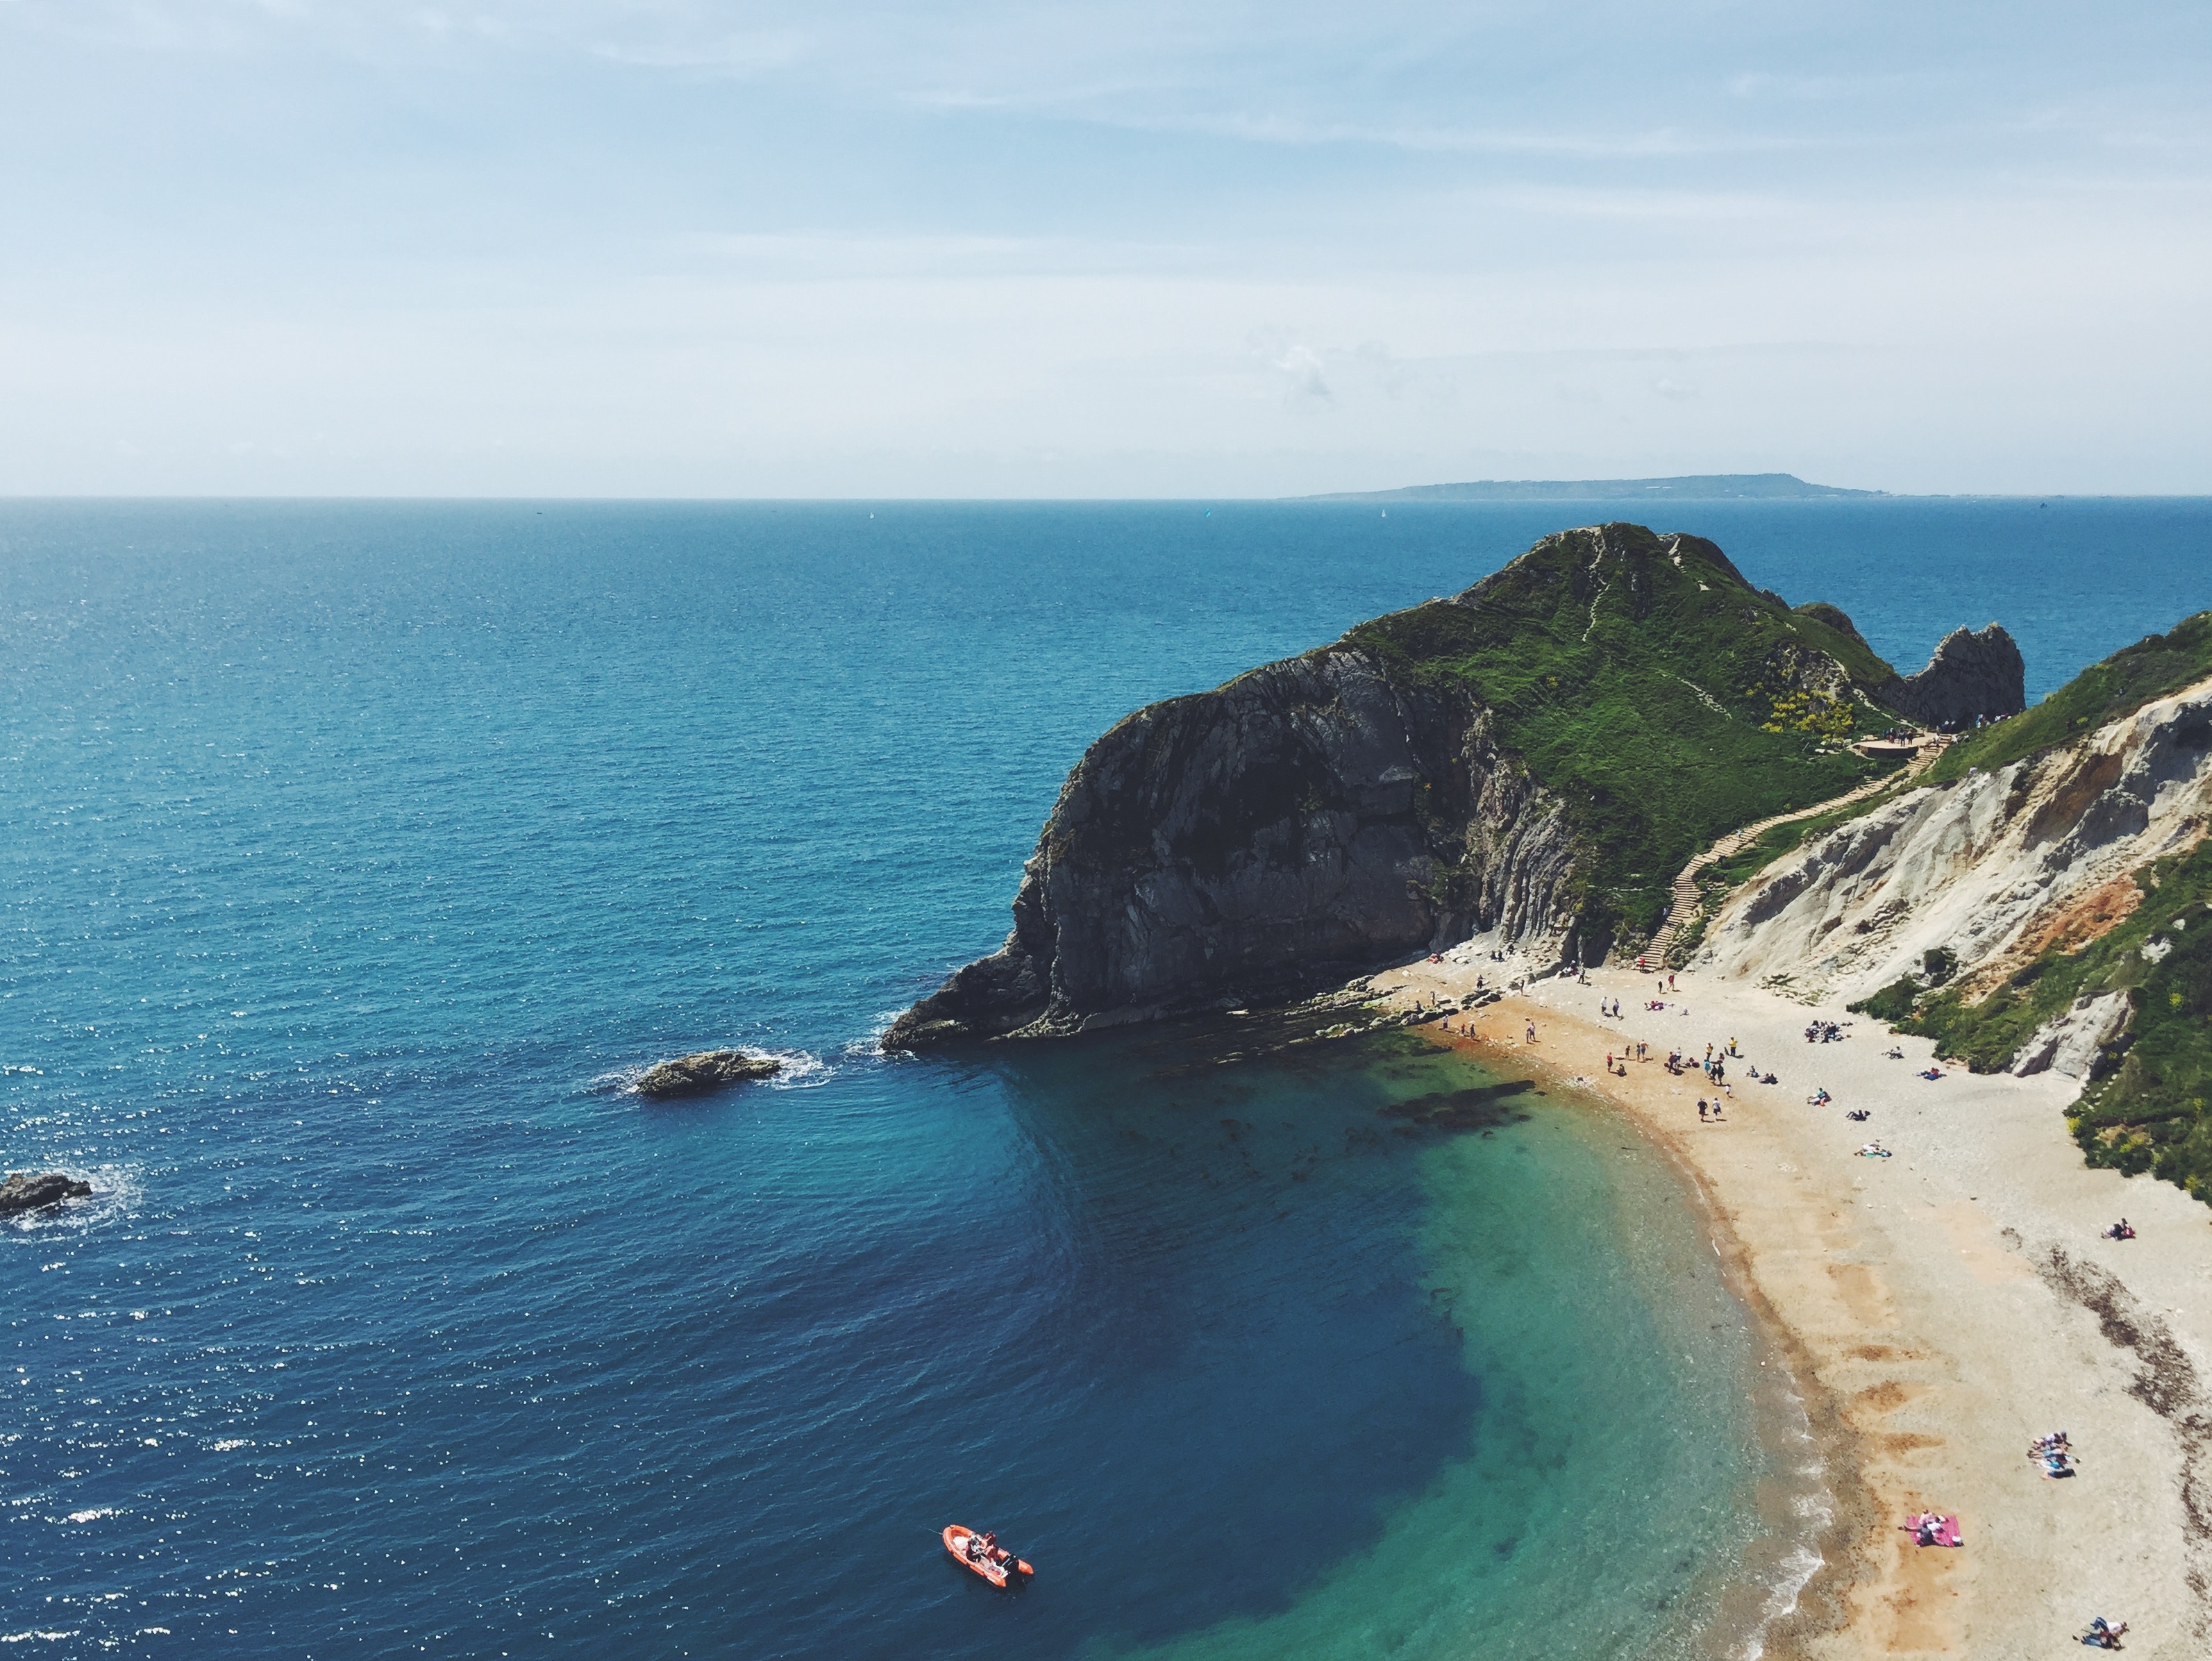
beach, sea, coast, water, nature, sand, rock, ocean, shore, wave, summer, vacation, coastline, cliff, clear, cove, tranquil, scenic, seascape, holiday, fresh, bay, island, leisure, terrain, body of water, transparent, headland, relaxation, cape, islet, landform, geographical feature, promontory